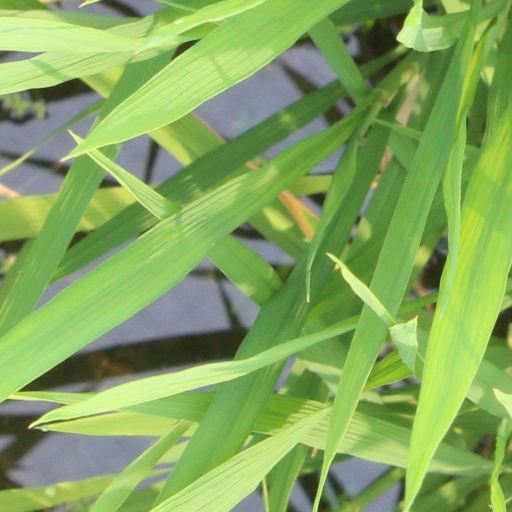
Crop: rice